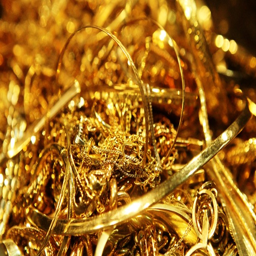
there is a connection to craze for gold